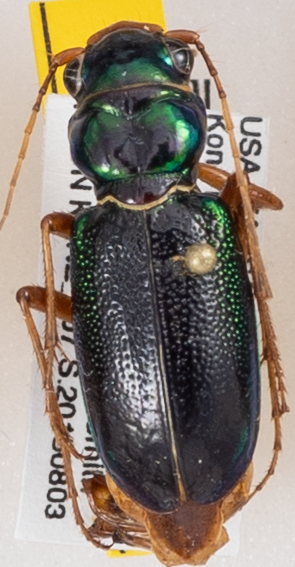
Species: Carabidae sp.
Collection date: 2015-08-03
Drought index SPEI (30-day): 1.13
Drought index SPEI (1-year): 0.54
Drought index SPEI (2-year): -0.24